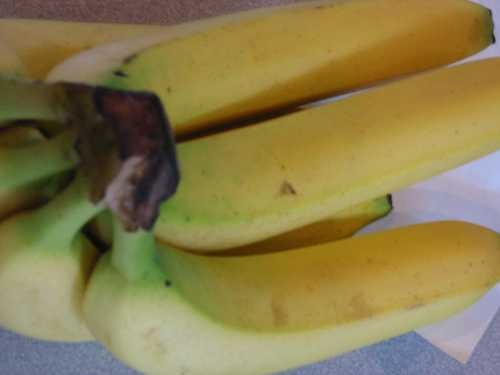
Label: Banana